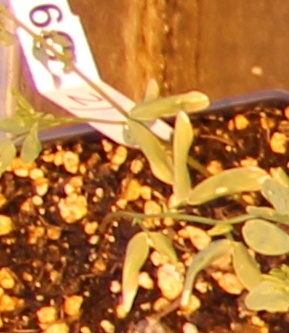
Label: Lentil